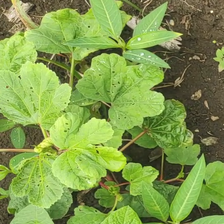
Weed species: Little_Mallow(Malva parviflora)